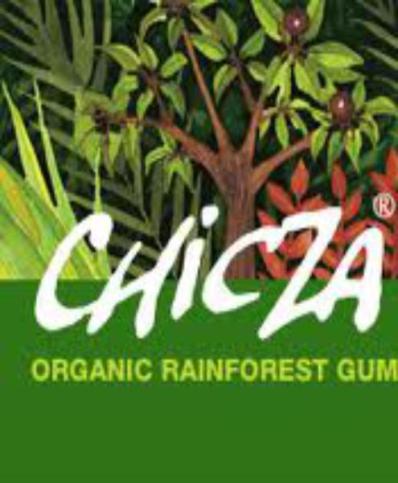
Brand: chicza
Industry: Food